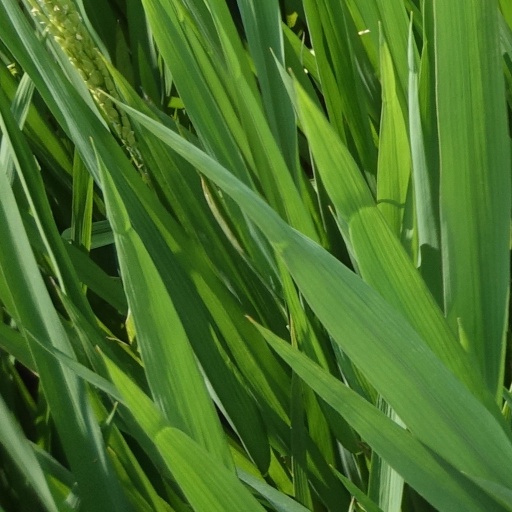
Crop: rice